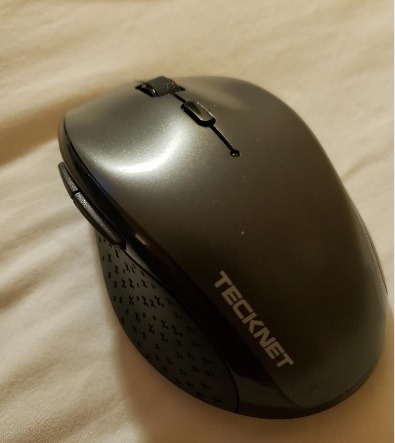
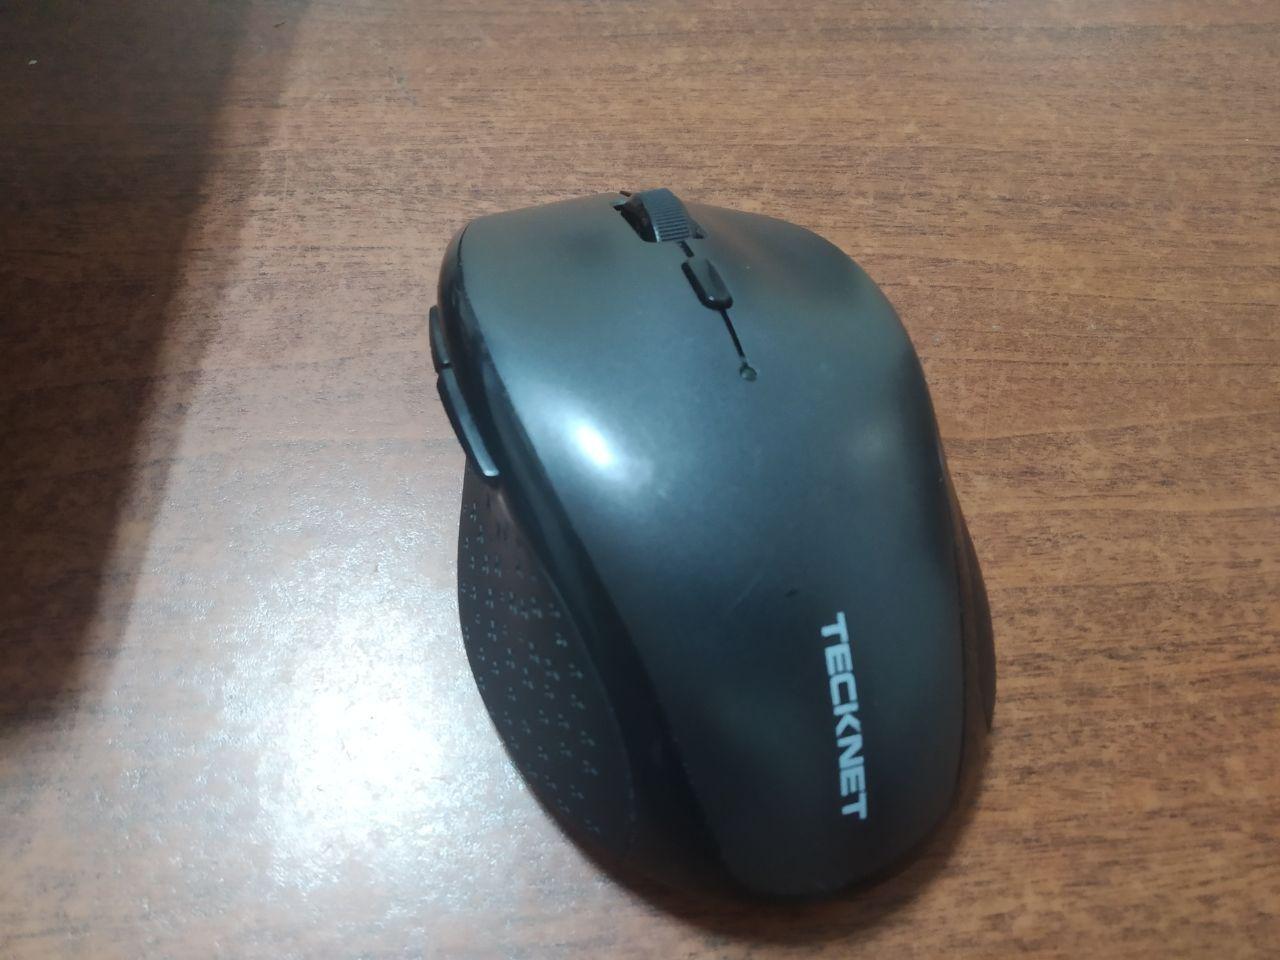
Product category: mouse
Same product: yes